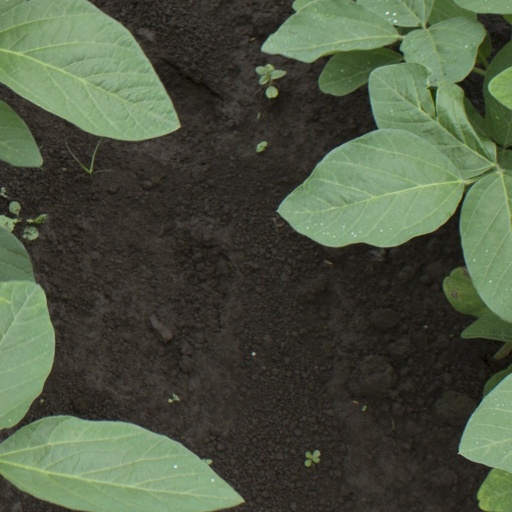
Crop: soybean